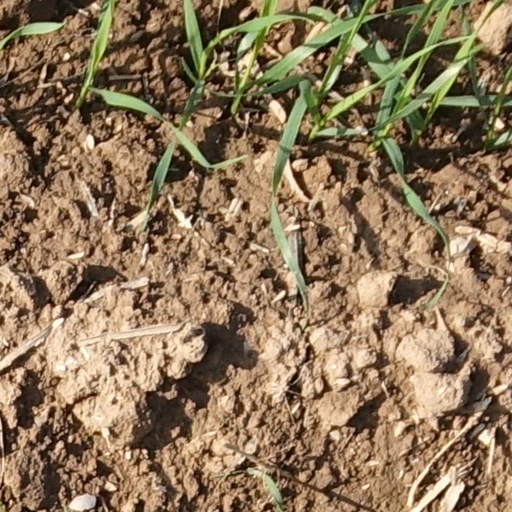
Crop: wheat